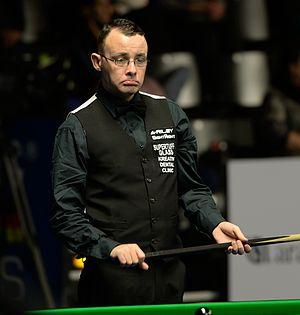
Martin Gould, né le 14 septembre 1981 à Harrow, est un joueur de snooker professionnel anglais.